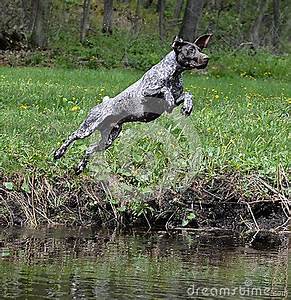
Label: dog